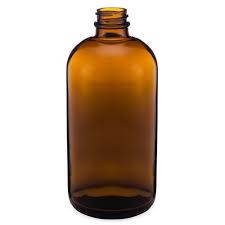
Waste category: glass